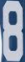
Number: 8